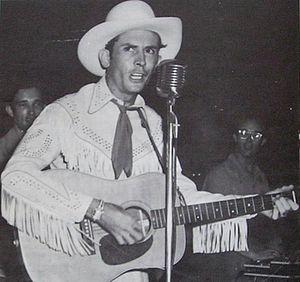
La chronologie du rock, présente les principaux événements de ce genre musical et des différents courants qui en sont issus.